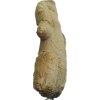
Label: ginger